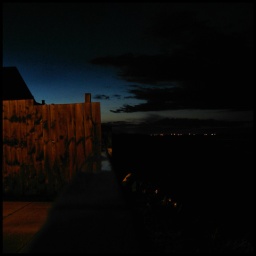
We were invited to stay at this amazing beach side house in Beadnell for the Easter weekend.